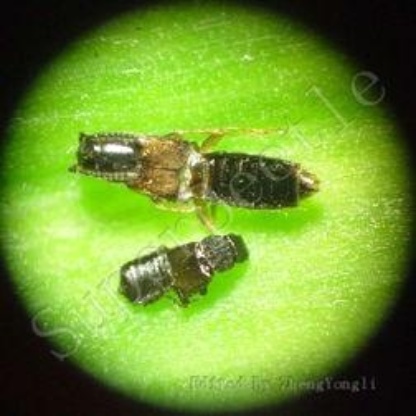
Nhãn: Bọ trĩ ( Thrips )